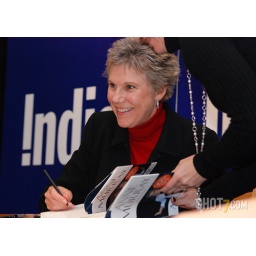
Anne Murray signs All Of Me book in Toronto